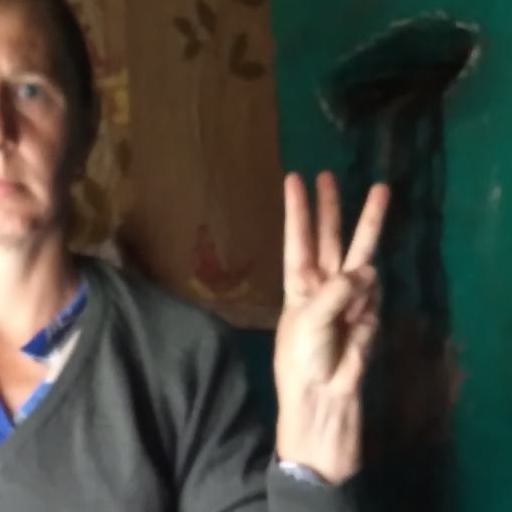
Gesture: three